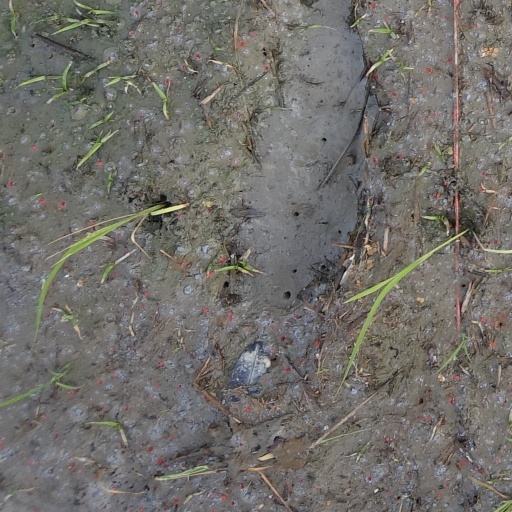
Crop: rice